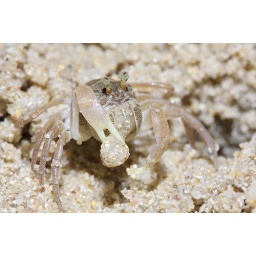
around 7 seconds per sand ball. sand ball is discarded with either claw. Left or right claw is used seemingly randomly.